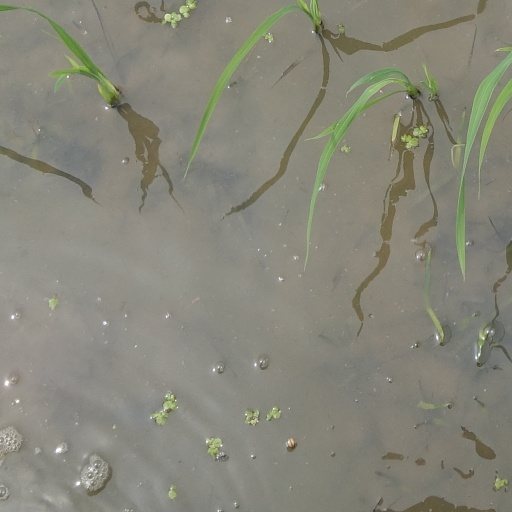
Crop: rice